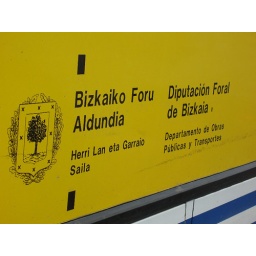
sign on bus in traffic